Klari Szarvas

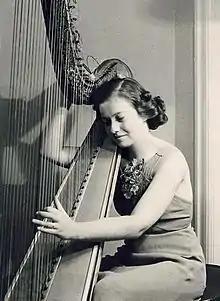
Klari Szarvas

Klari Szarvas-Weissgerber (May 12, 1911 – January 12, 2007) was an Israeli harp player and teacher.